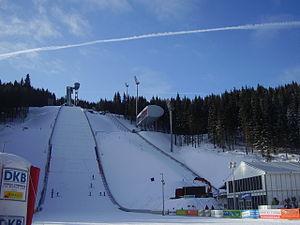
La coupe du monde de combiné nordique 2017-2018 est la 35ᵉ édition de la coupe du monde de combiné nordique, compétition de combiné nordique organisée annuellement. Elle se déroule du 24 novembre 2017 au 23 mars 2018.
La Coupe continentale de combiné nordique 2016 - 2017 est la neuvième édition de la coupe continentale, compétition de combiné nordique organisée annuellement par la fédération internationale de ski. Il s'agit de la compétition internationale de second niveau derrière la Coupe du monde qui est également organisée par la Fédération internationale de ski.
Johannes Weiss est un coureur autrichien du combiné nordique né le 25 janvier 1989 et actif en compétitions internationales de 2005 à 2012.
Florian Schillinger, né le 31 janvier 1985, est un ancien spécialiste du combiné nordique allemand.